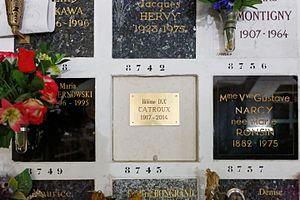
Sépulture d'Hélène Duc, comédienne et tragédienne française de théâtre, de cinéma, de télévision et de la Radiodiffusion française puis de France Culture et Radio France.
Le cimetière du Père-Lachaise de Paris est le lieu d'incinération de nombreuses personnalités.
Hélène Duc est une comédienne française, née le 22 mars 1917 à Bergerac et morte le 23 novembre 2014 à Paris. Active au théâtre, au cinéma, à la télévision et à la radio, elle est Juste parmi les nations et officier de la Légion d'honneur.